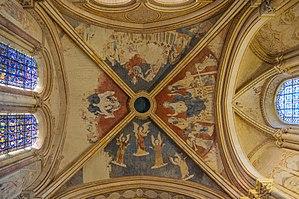
Vue sur les peintures murales réalisées vers la fin du XIIIe siècle
La cathédrale Saint-Pierre est une cathédrale catholique romaine située à Poitiers, dans le département de la Vienne et la région Nouvelle-Aquitaine. Elle est le siège de l'archidiocèse de Poitiers. En plus de son titre d'église archiépiscopale, elle a rang de basilique mineure depuis le 1ᵉʳ mars 1912. Moins connue que l'église Notre-Dame-la-Grande, cet immense vaisseau de pierre est pourtant le plus vaste édifice religieux de la ville et un repère visible de loin dans le paysage urbain.